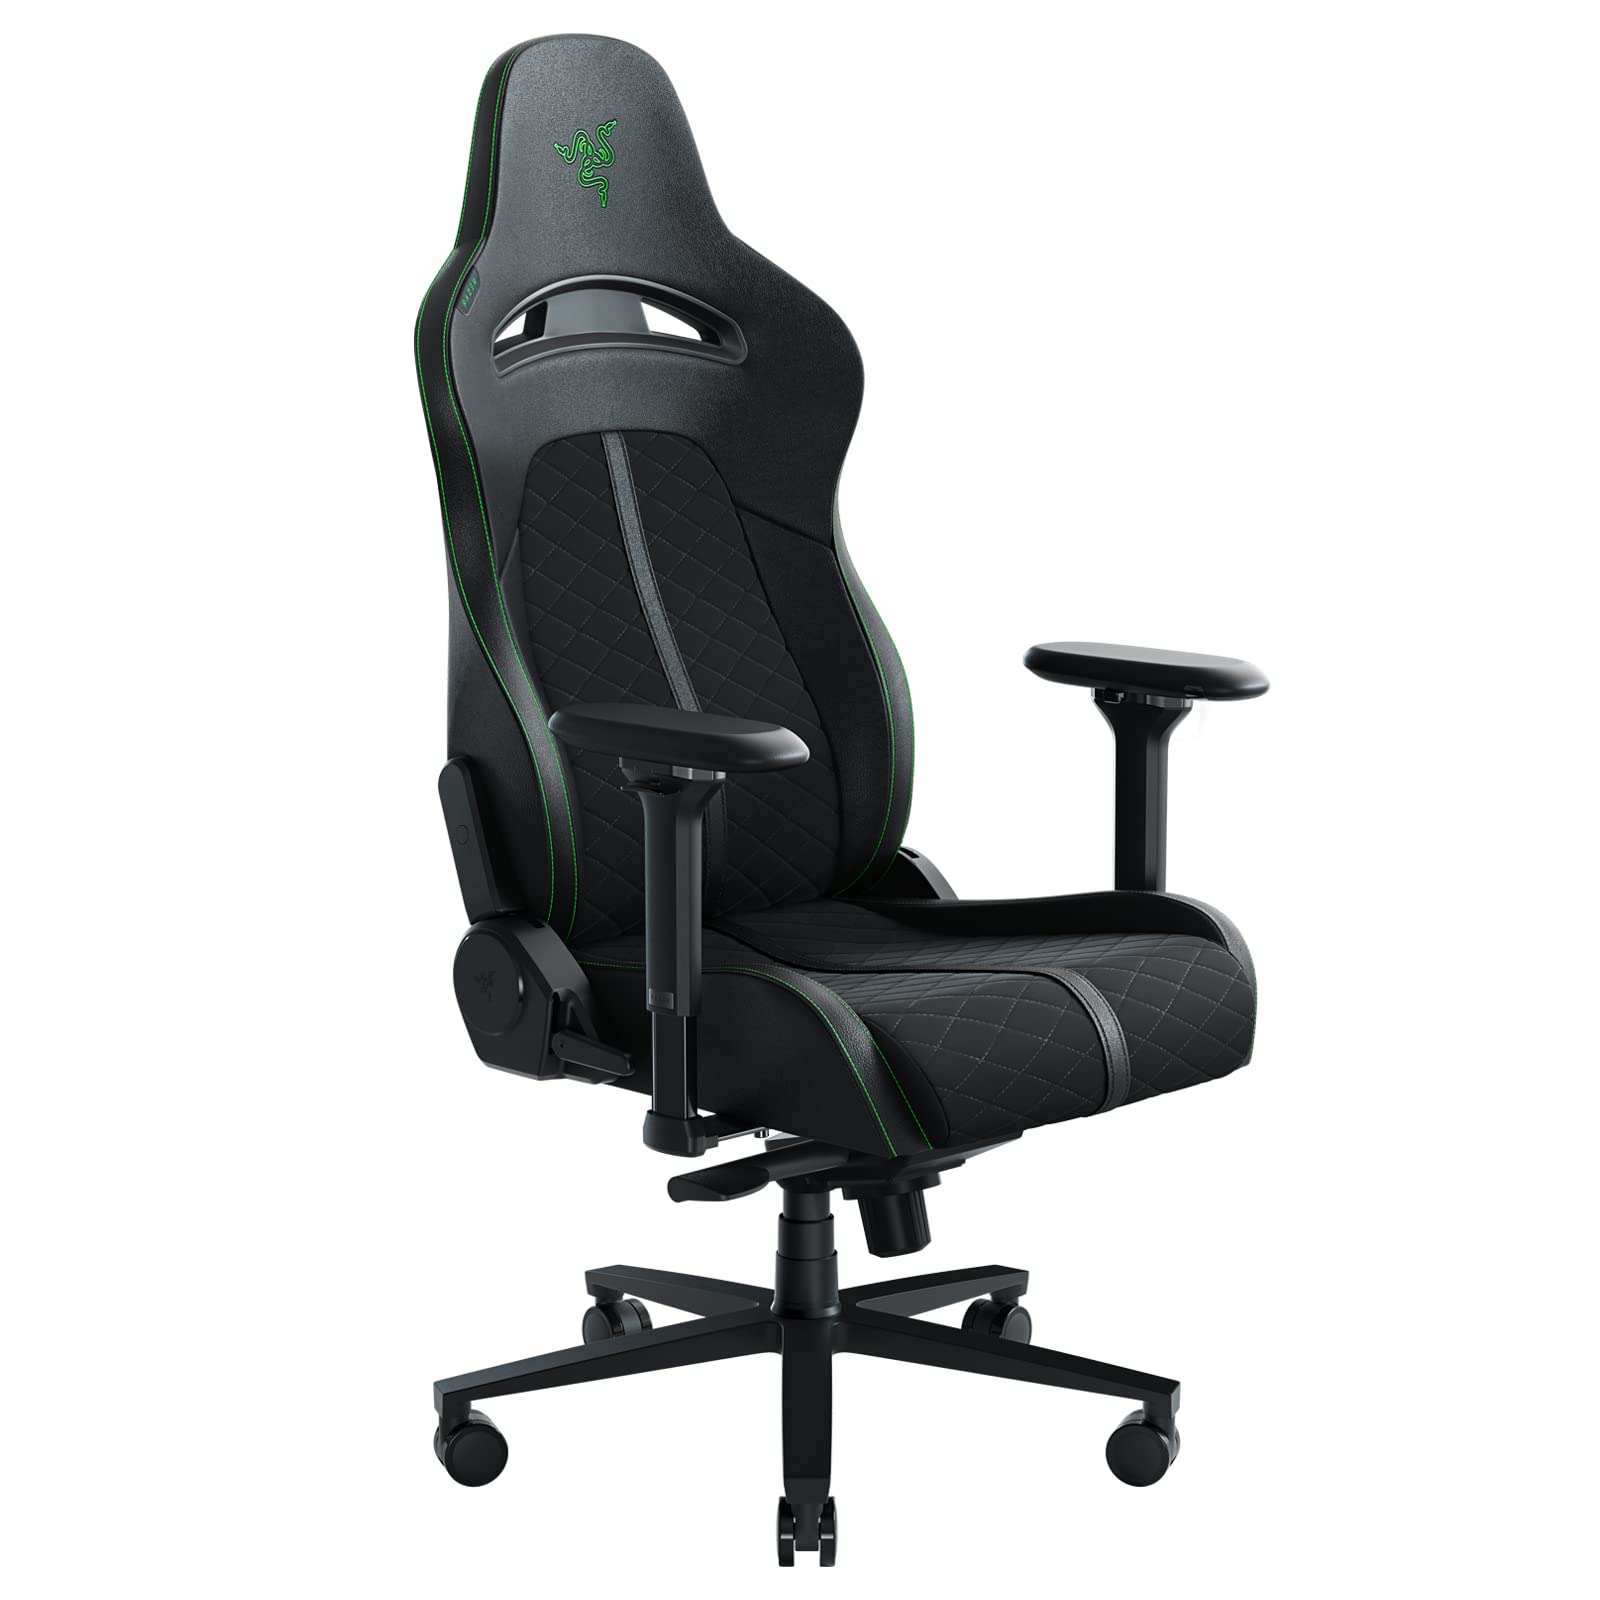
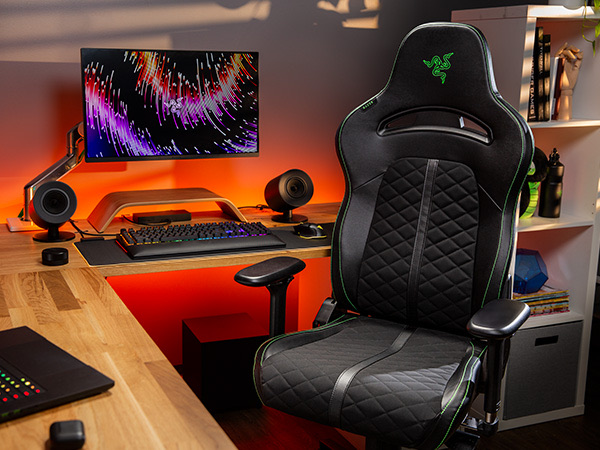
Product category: items_chair
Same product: yes